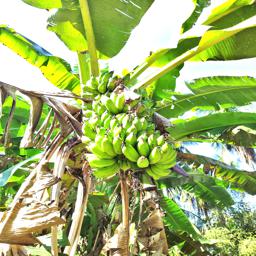
Label: MALBHOG FRUIT